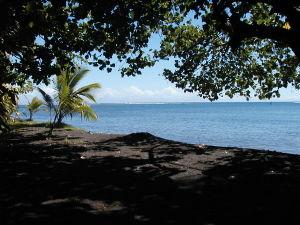
Henri Matisse, né le 31 décembre 1869 au Cateau-Cambrésis et mort le 3 novembre 1954 à Nice, est un peintre, dessinateur, graveur et sculpteur français.